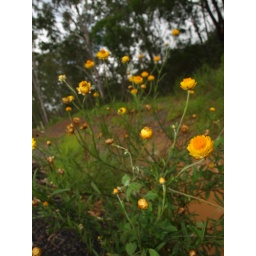
On the side of the road. Their bright yellow stands out so boldly against the lush green following the rains.